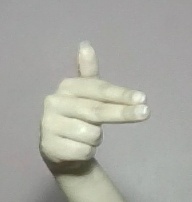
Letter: ghain